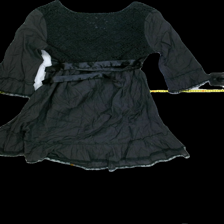
View: back
Type: Dress
Category: Ladies
Brand: Not in the list
Brand text on label: Lilly of Sweden
Colors: Black
Material: 50%cotton 50%viscose
Pattern: Lace
Cut: Regular, V-collar
Size: L
Season: Summer
Stains: Minor
Price range: <50
Recommended usage: Export